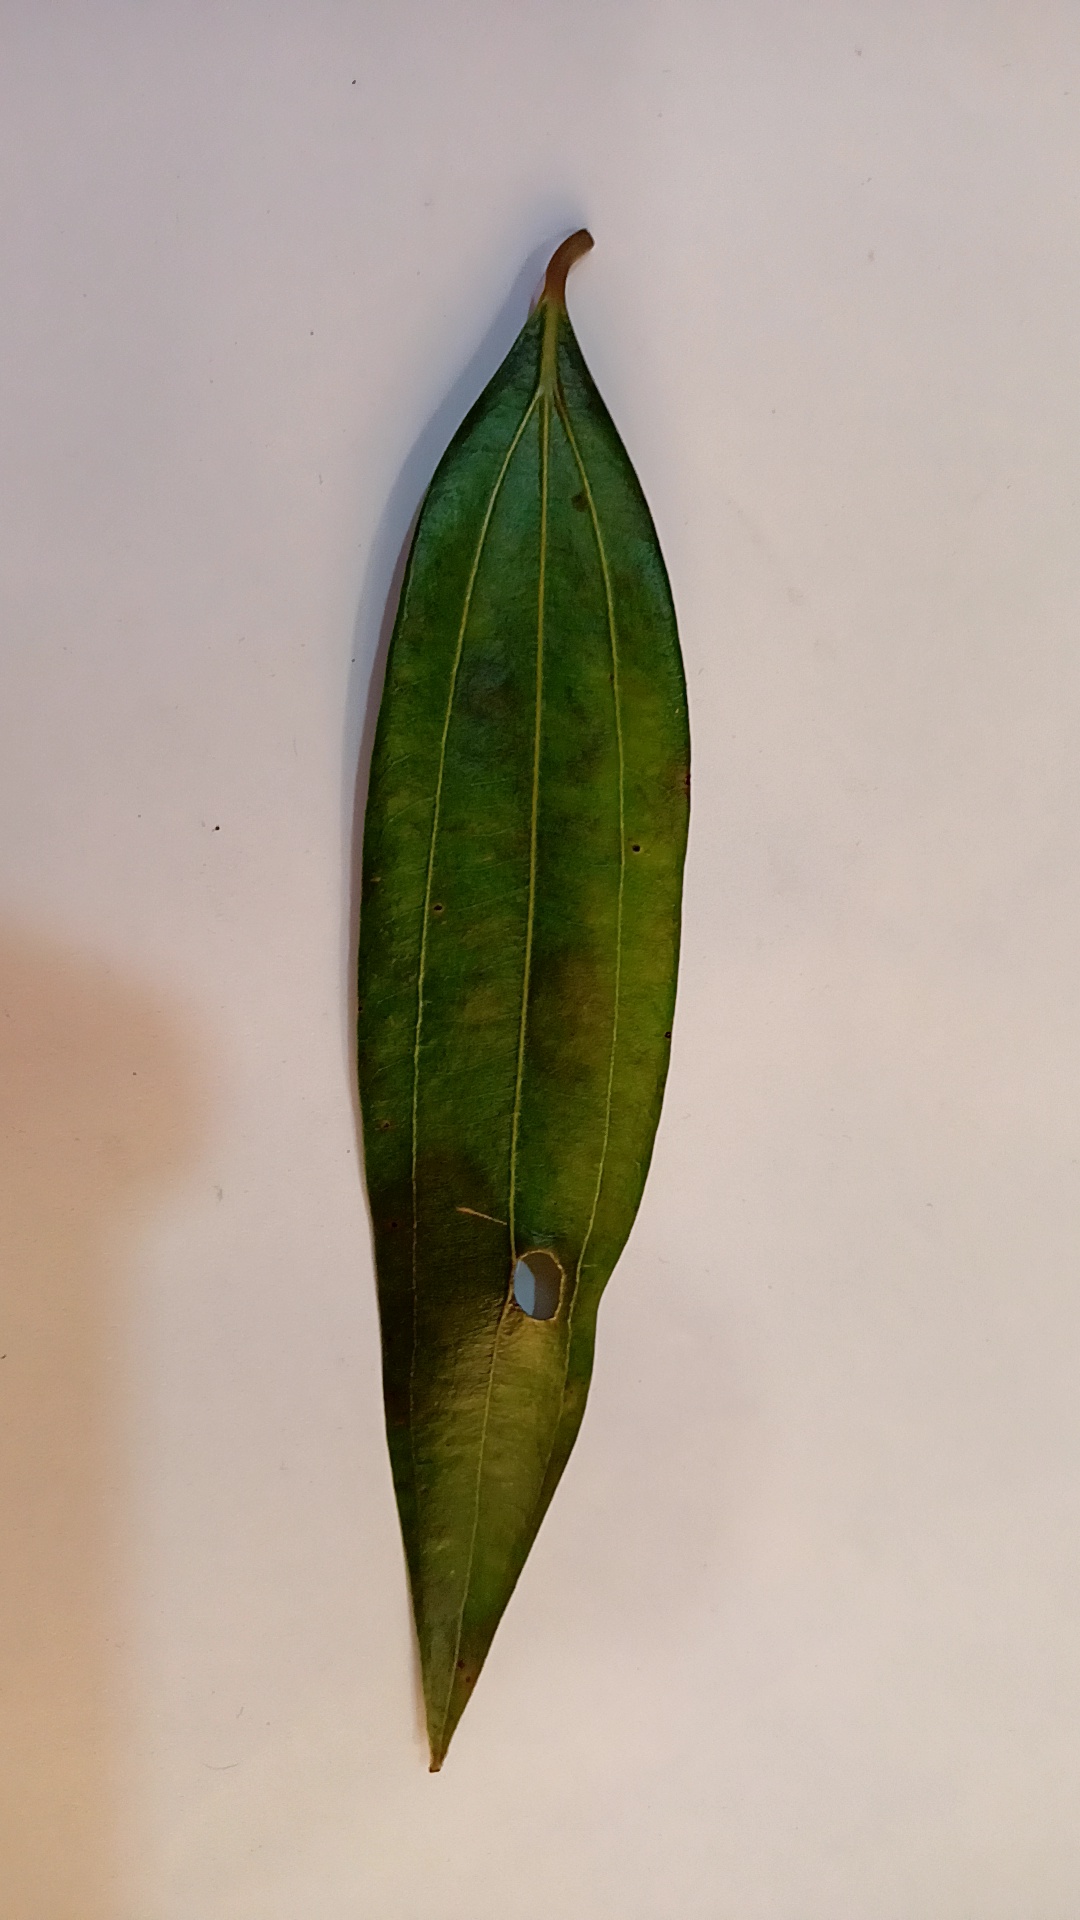
Label: Disease